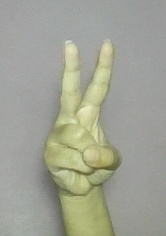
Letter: taa